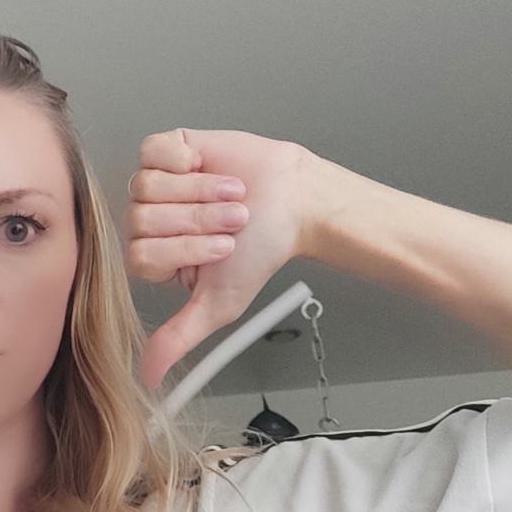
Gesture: dislike